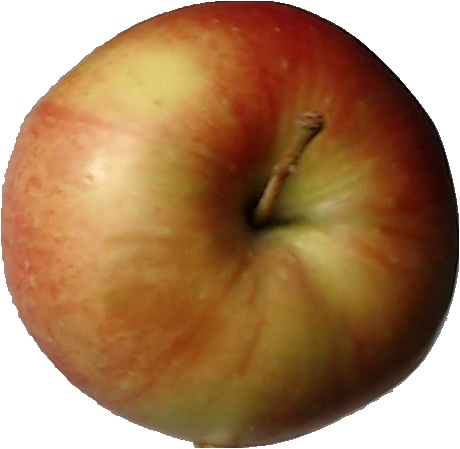
Label: apple_red_2